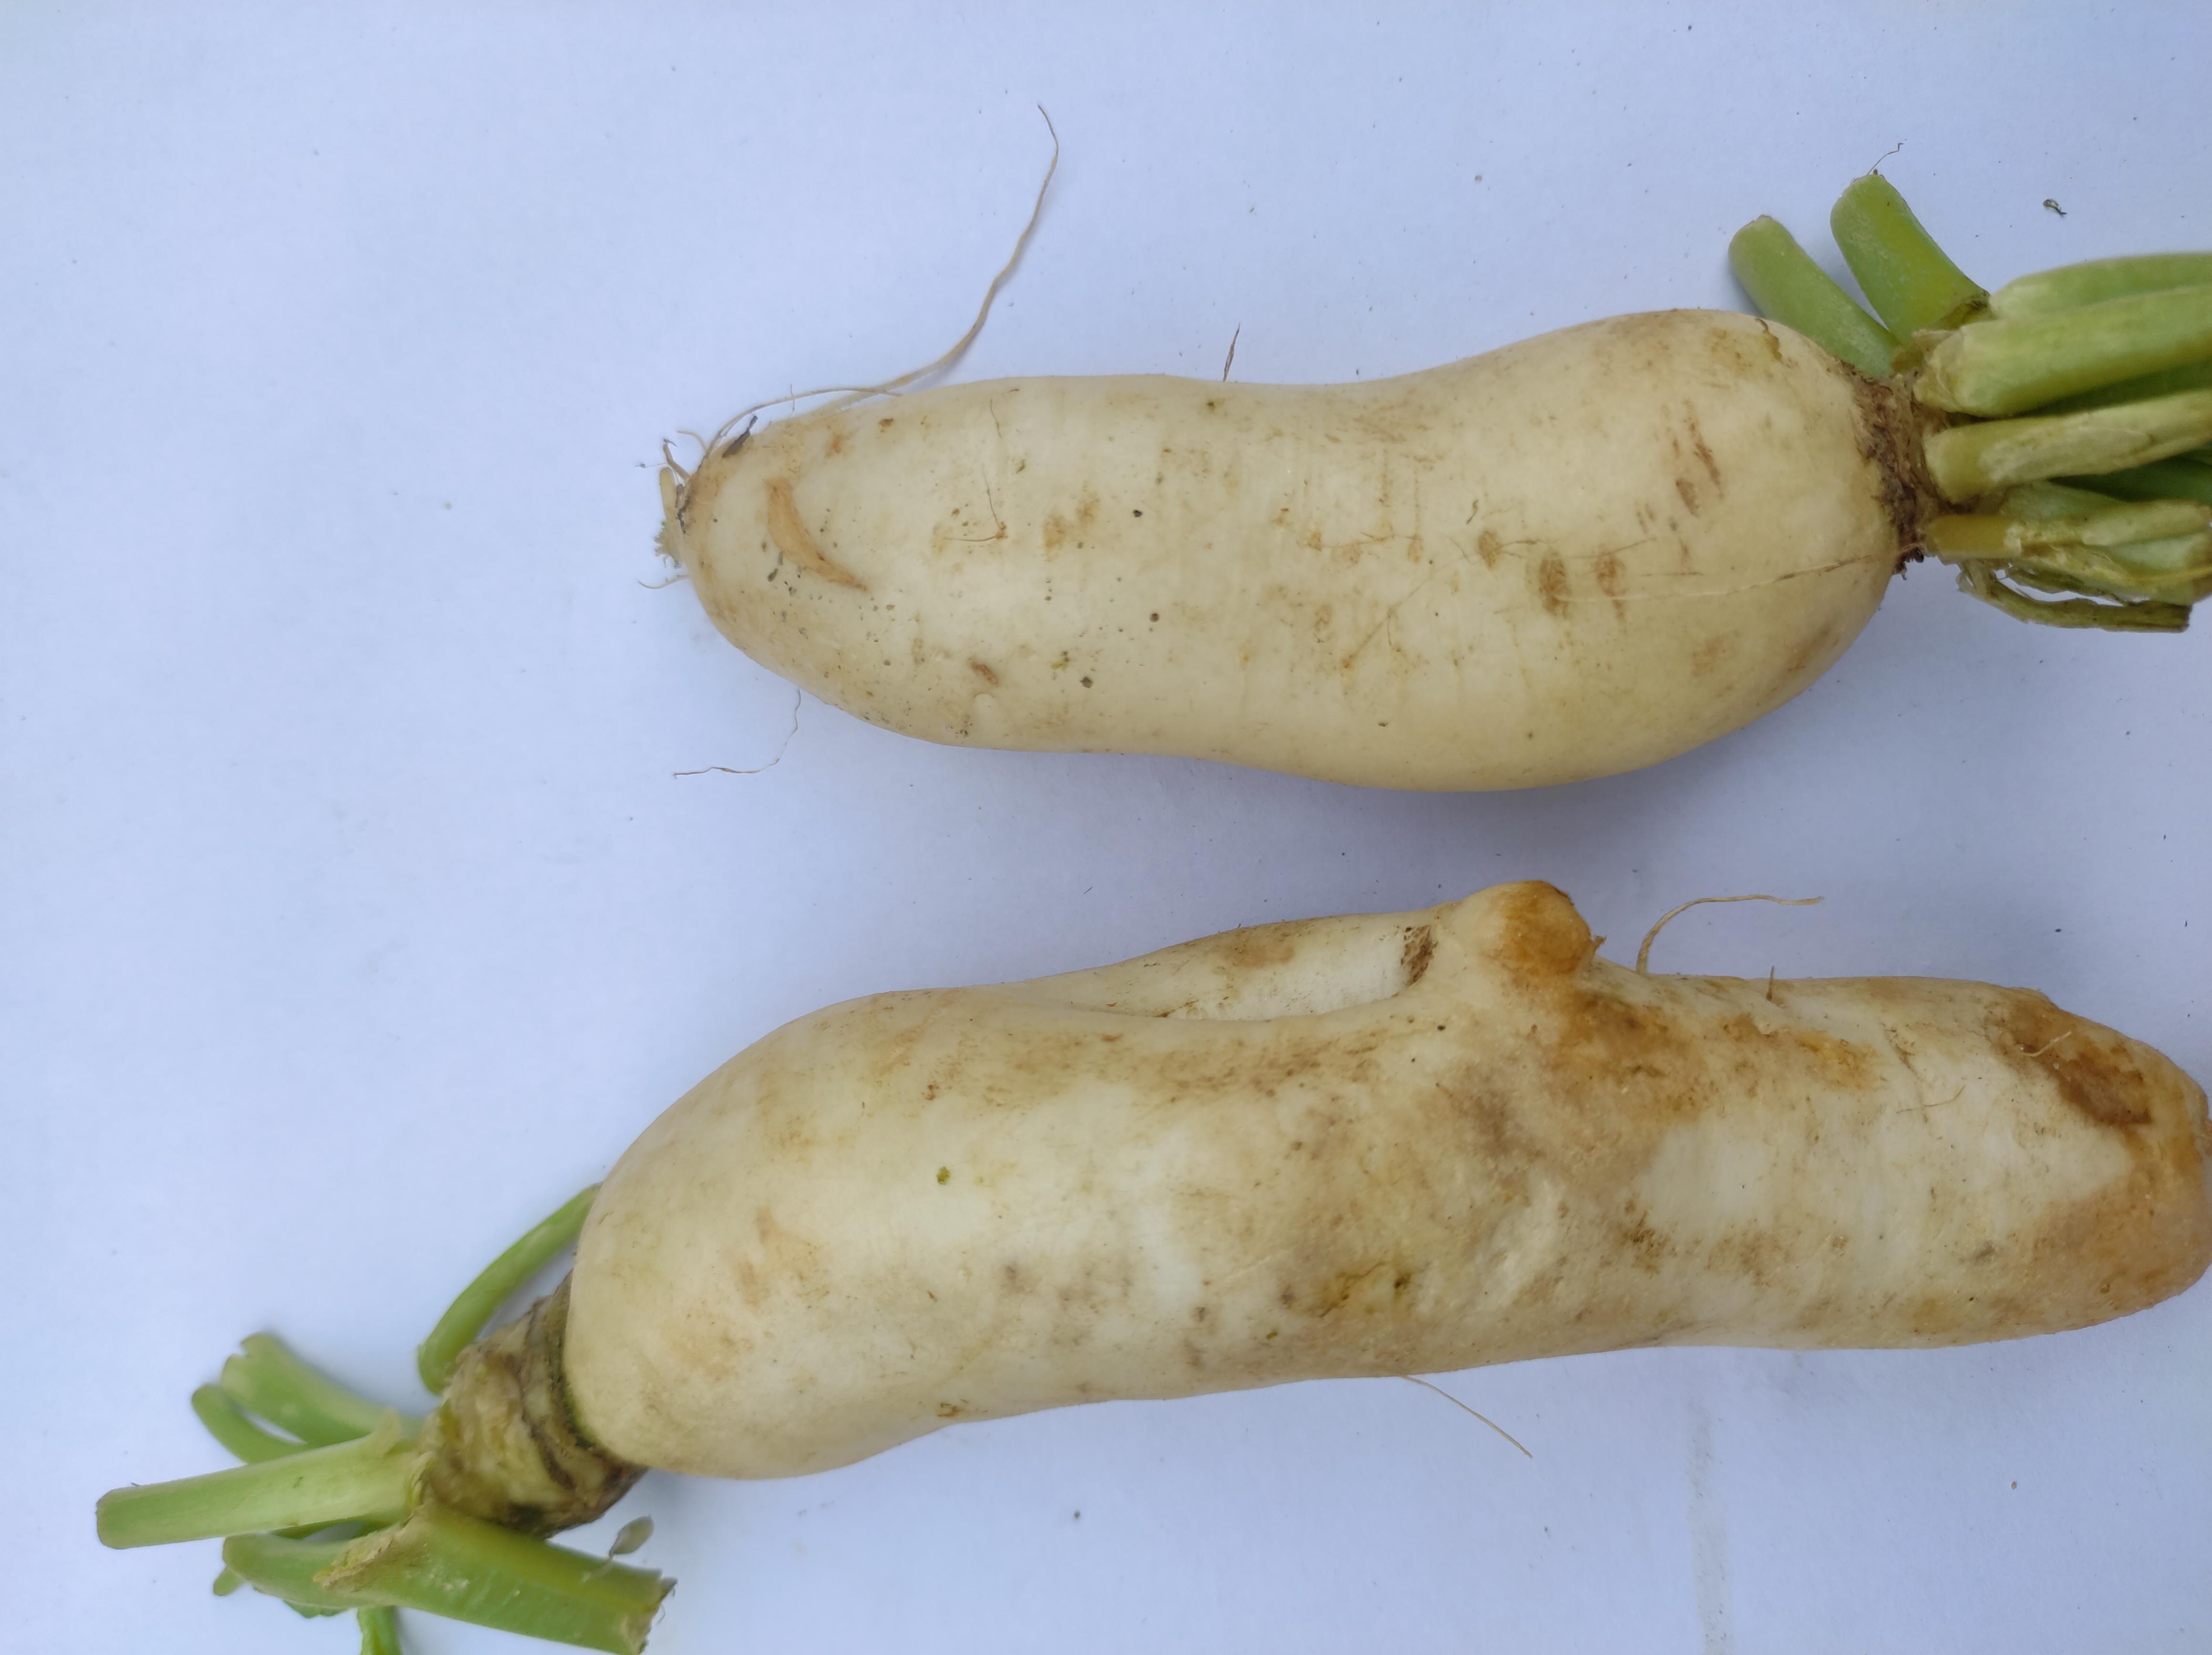
Label: Radish